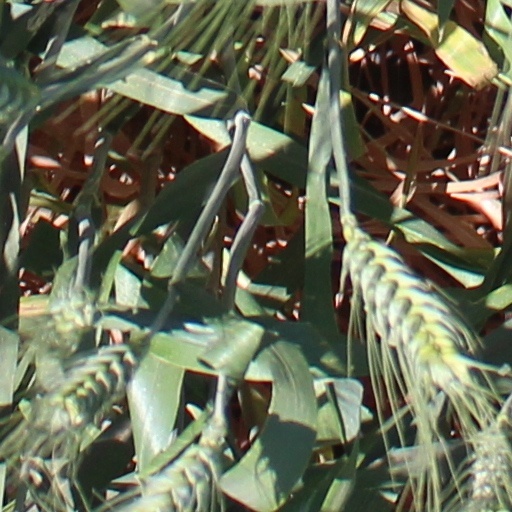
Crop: wheat